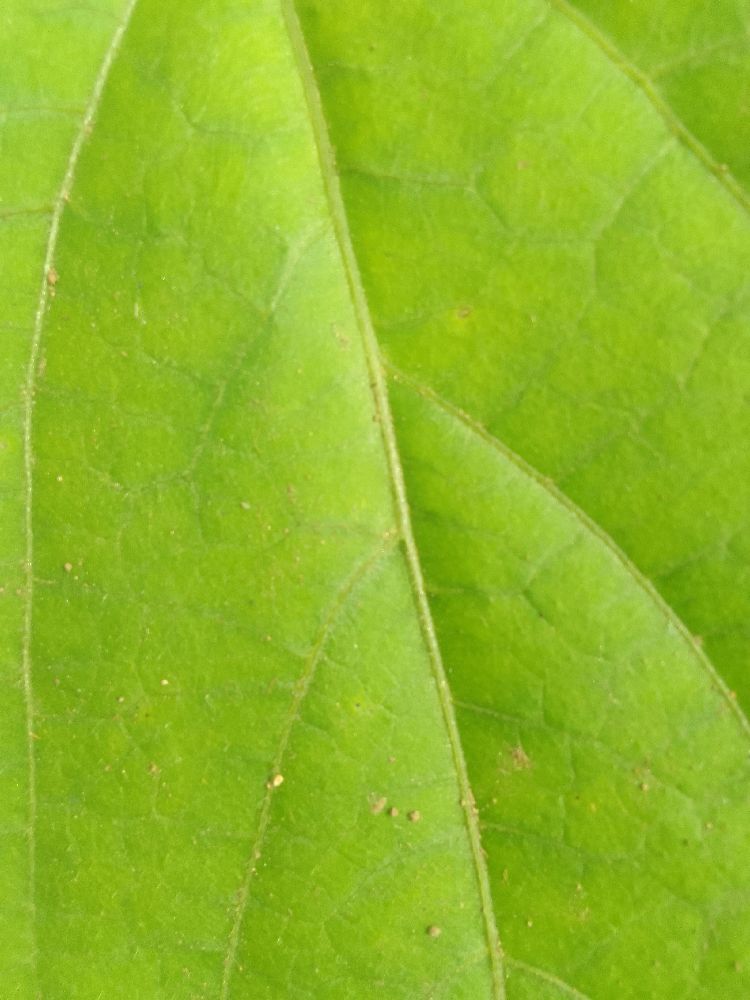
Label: healthy